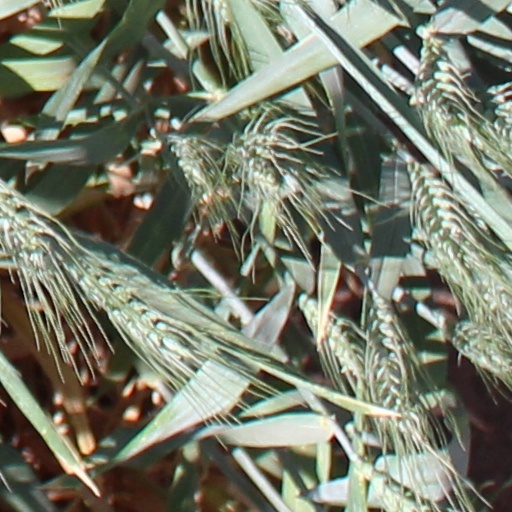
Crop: wheat